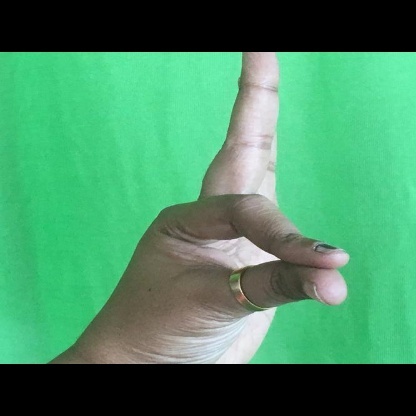
Mudra: Hamsasyam